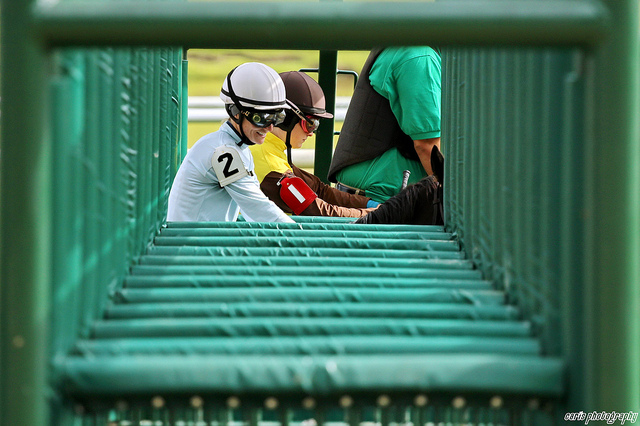
user: Given an image and a question. Answer the question in a short answer. Question: What type of athletes are these? Short Answer:
assistant: jockey